Coalition Government of Democratic Kampuchea

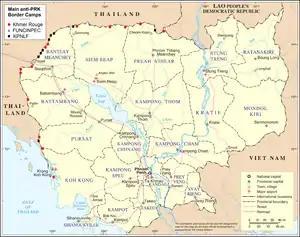
Camps on the Thai-Cambodian border hostile to the People's Republic of Kampuchea, 1979–1984

The CGDK was allowed to retain the Cambodian/Kampuchean seat in the United Nations on the premise that it was a legitimate Cambodian government in contrast to the pro-Vietnamese/pro-Soviet People's Republic of Kampuchea. The Western states had previously opposed proposals by the Eastern Bloc countries to replace the Khmer Rouge-held seat of Cambodia by the representation of the Vietnamese-installed government.